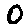
Label: 0